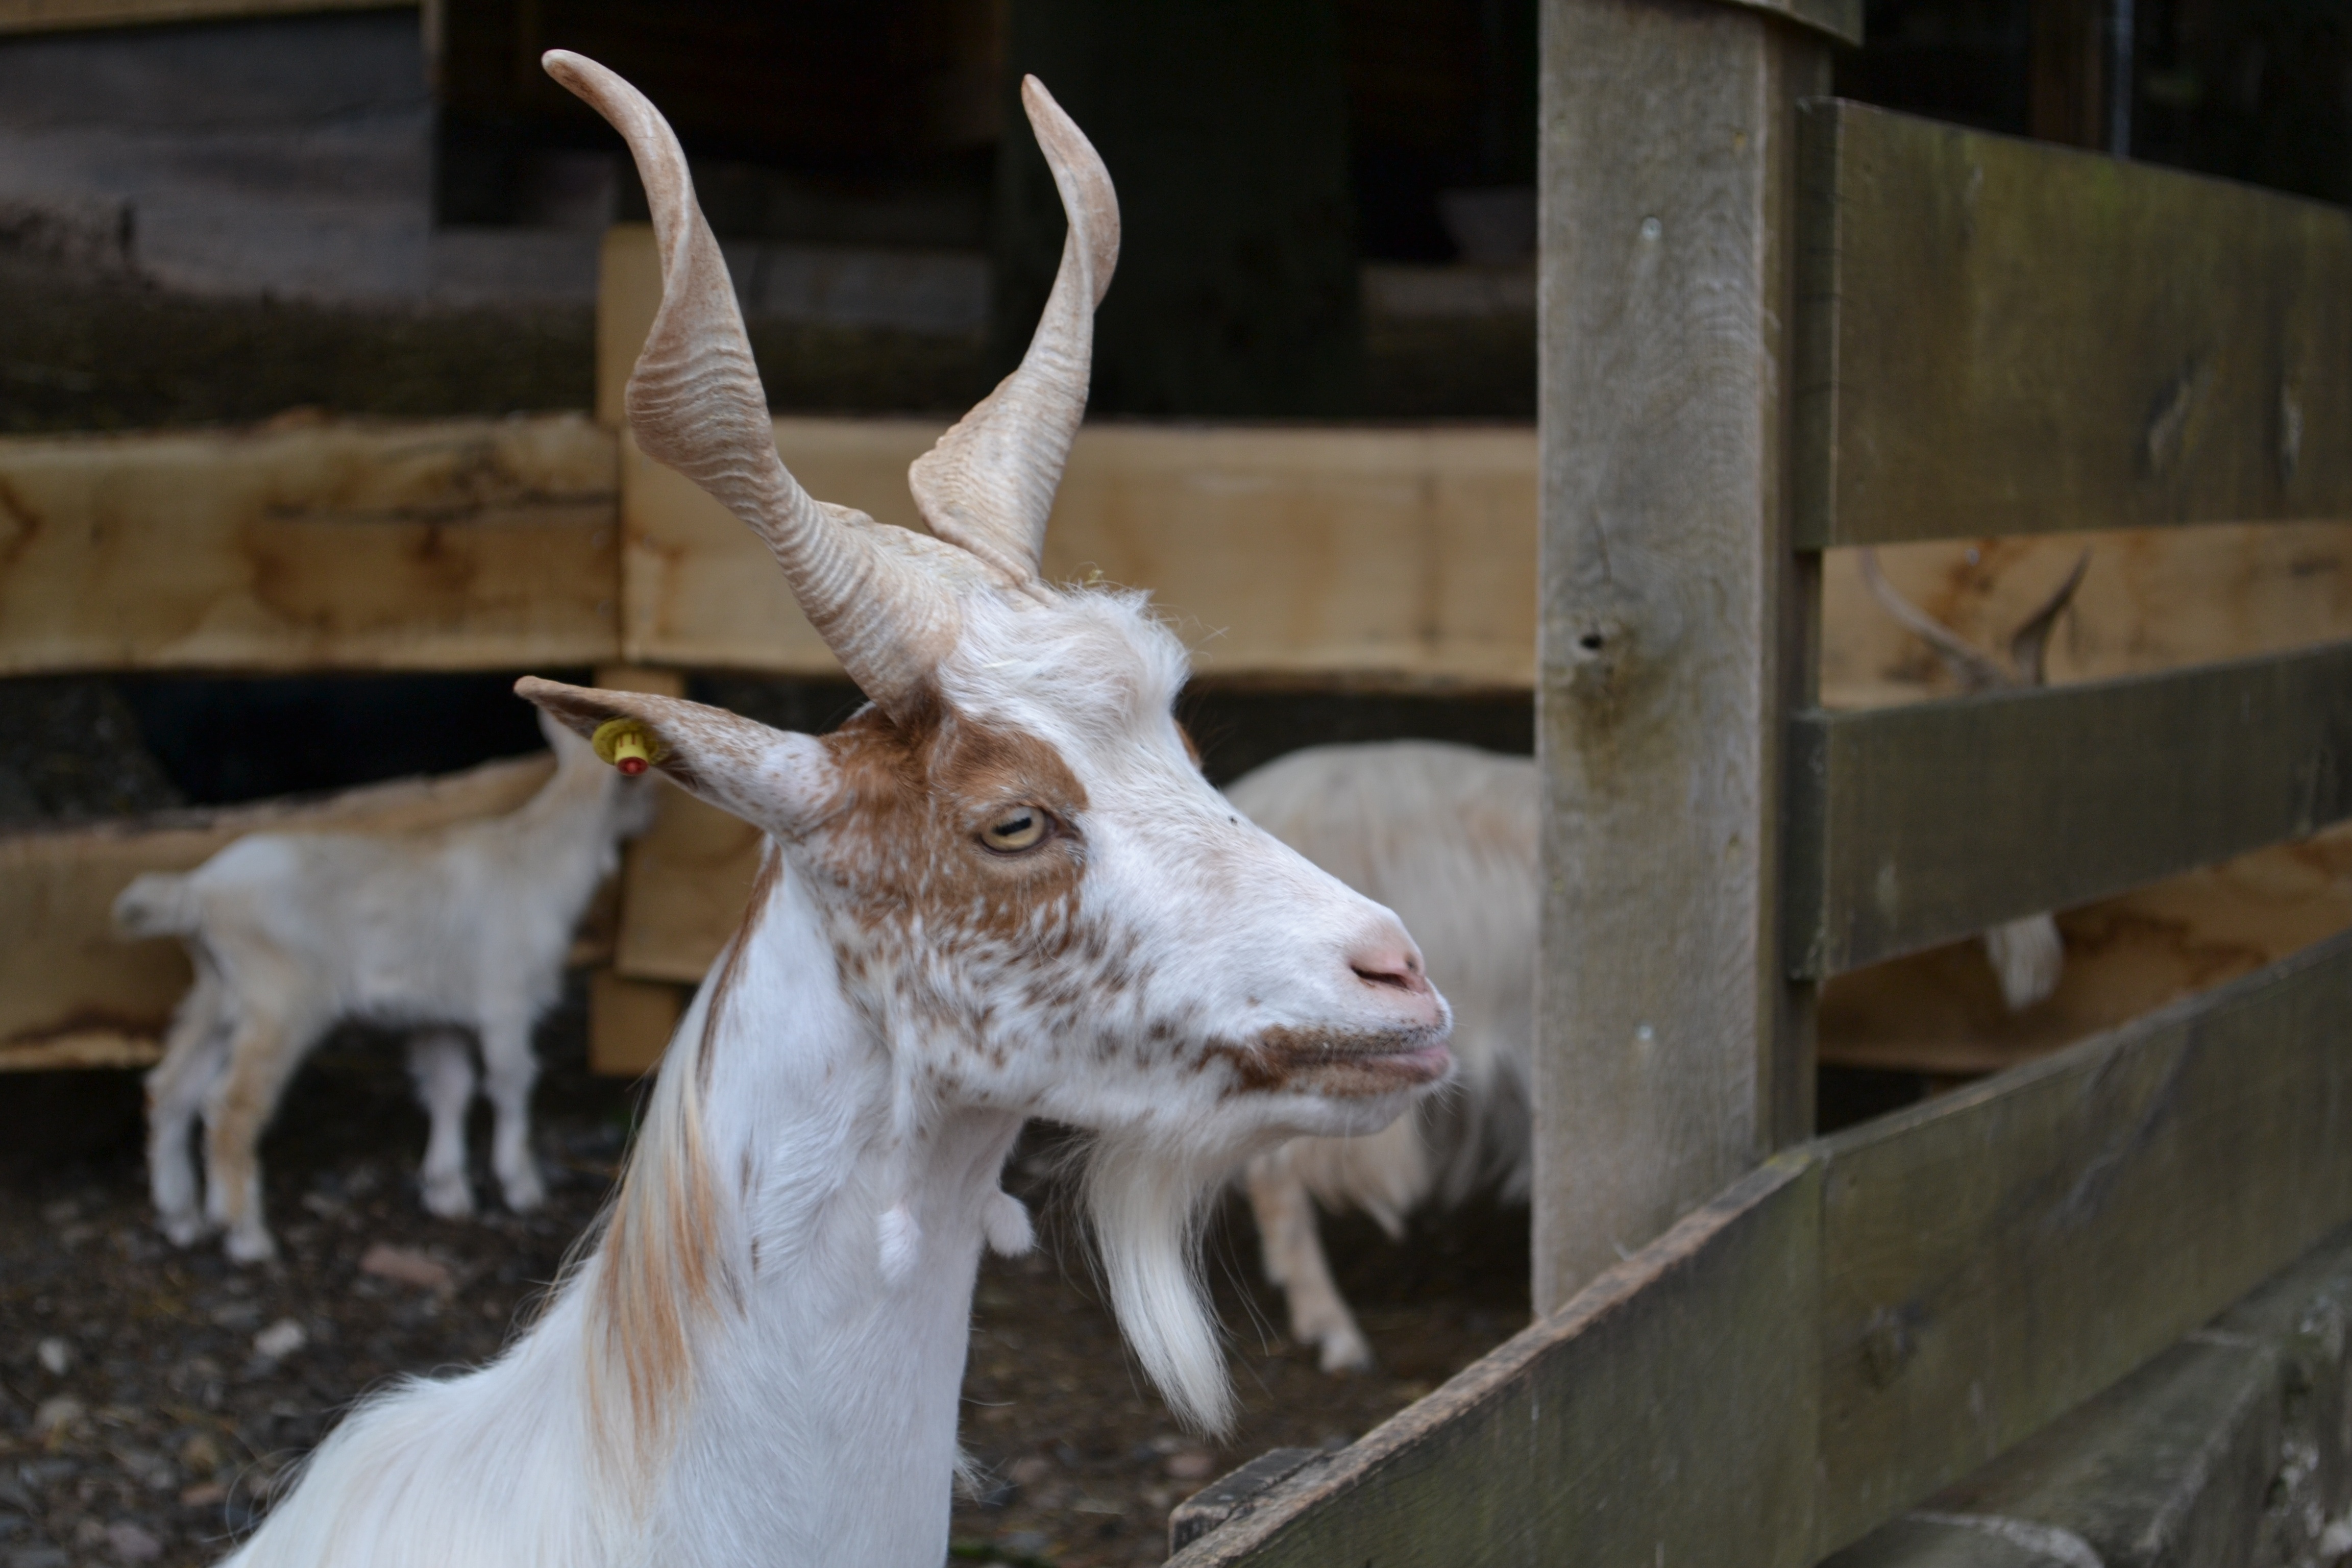
goat, zoo, horn, mammal, fauna, goats, vertebrate, horns, wildlife photography, billy goat, cow goat family